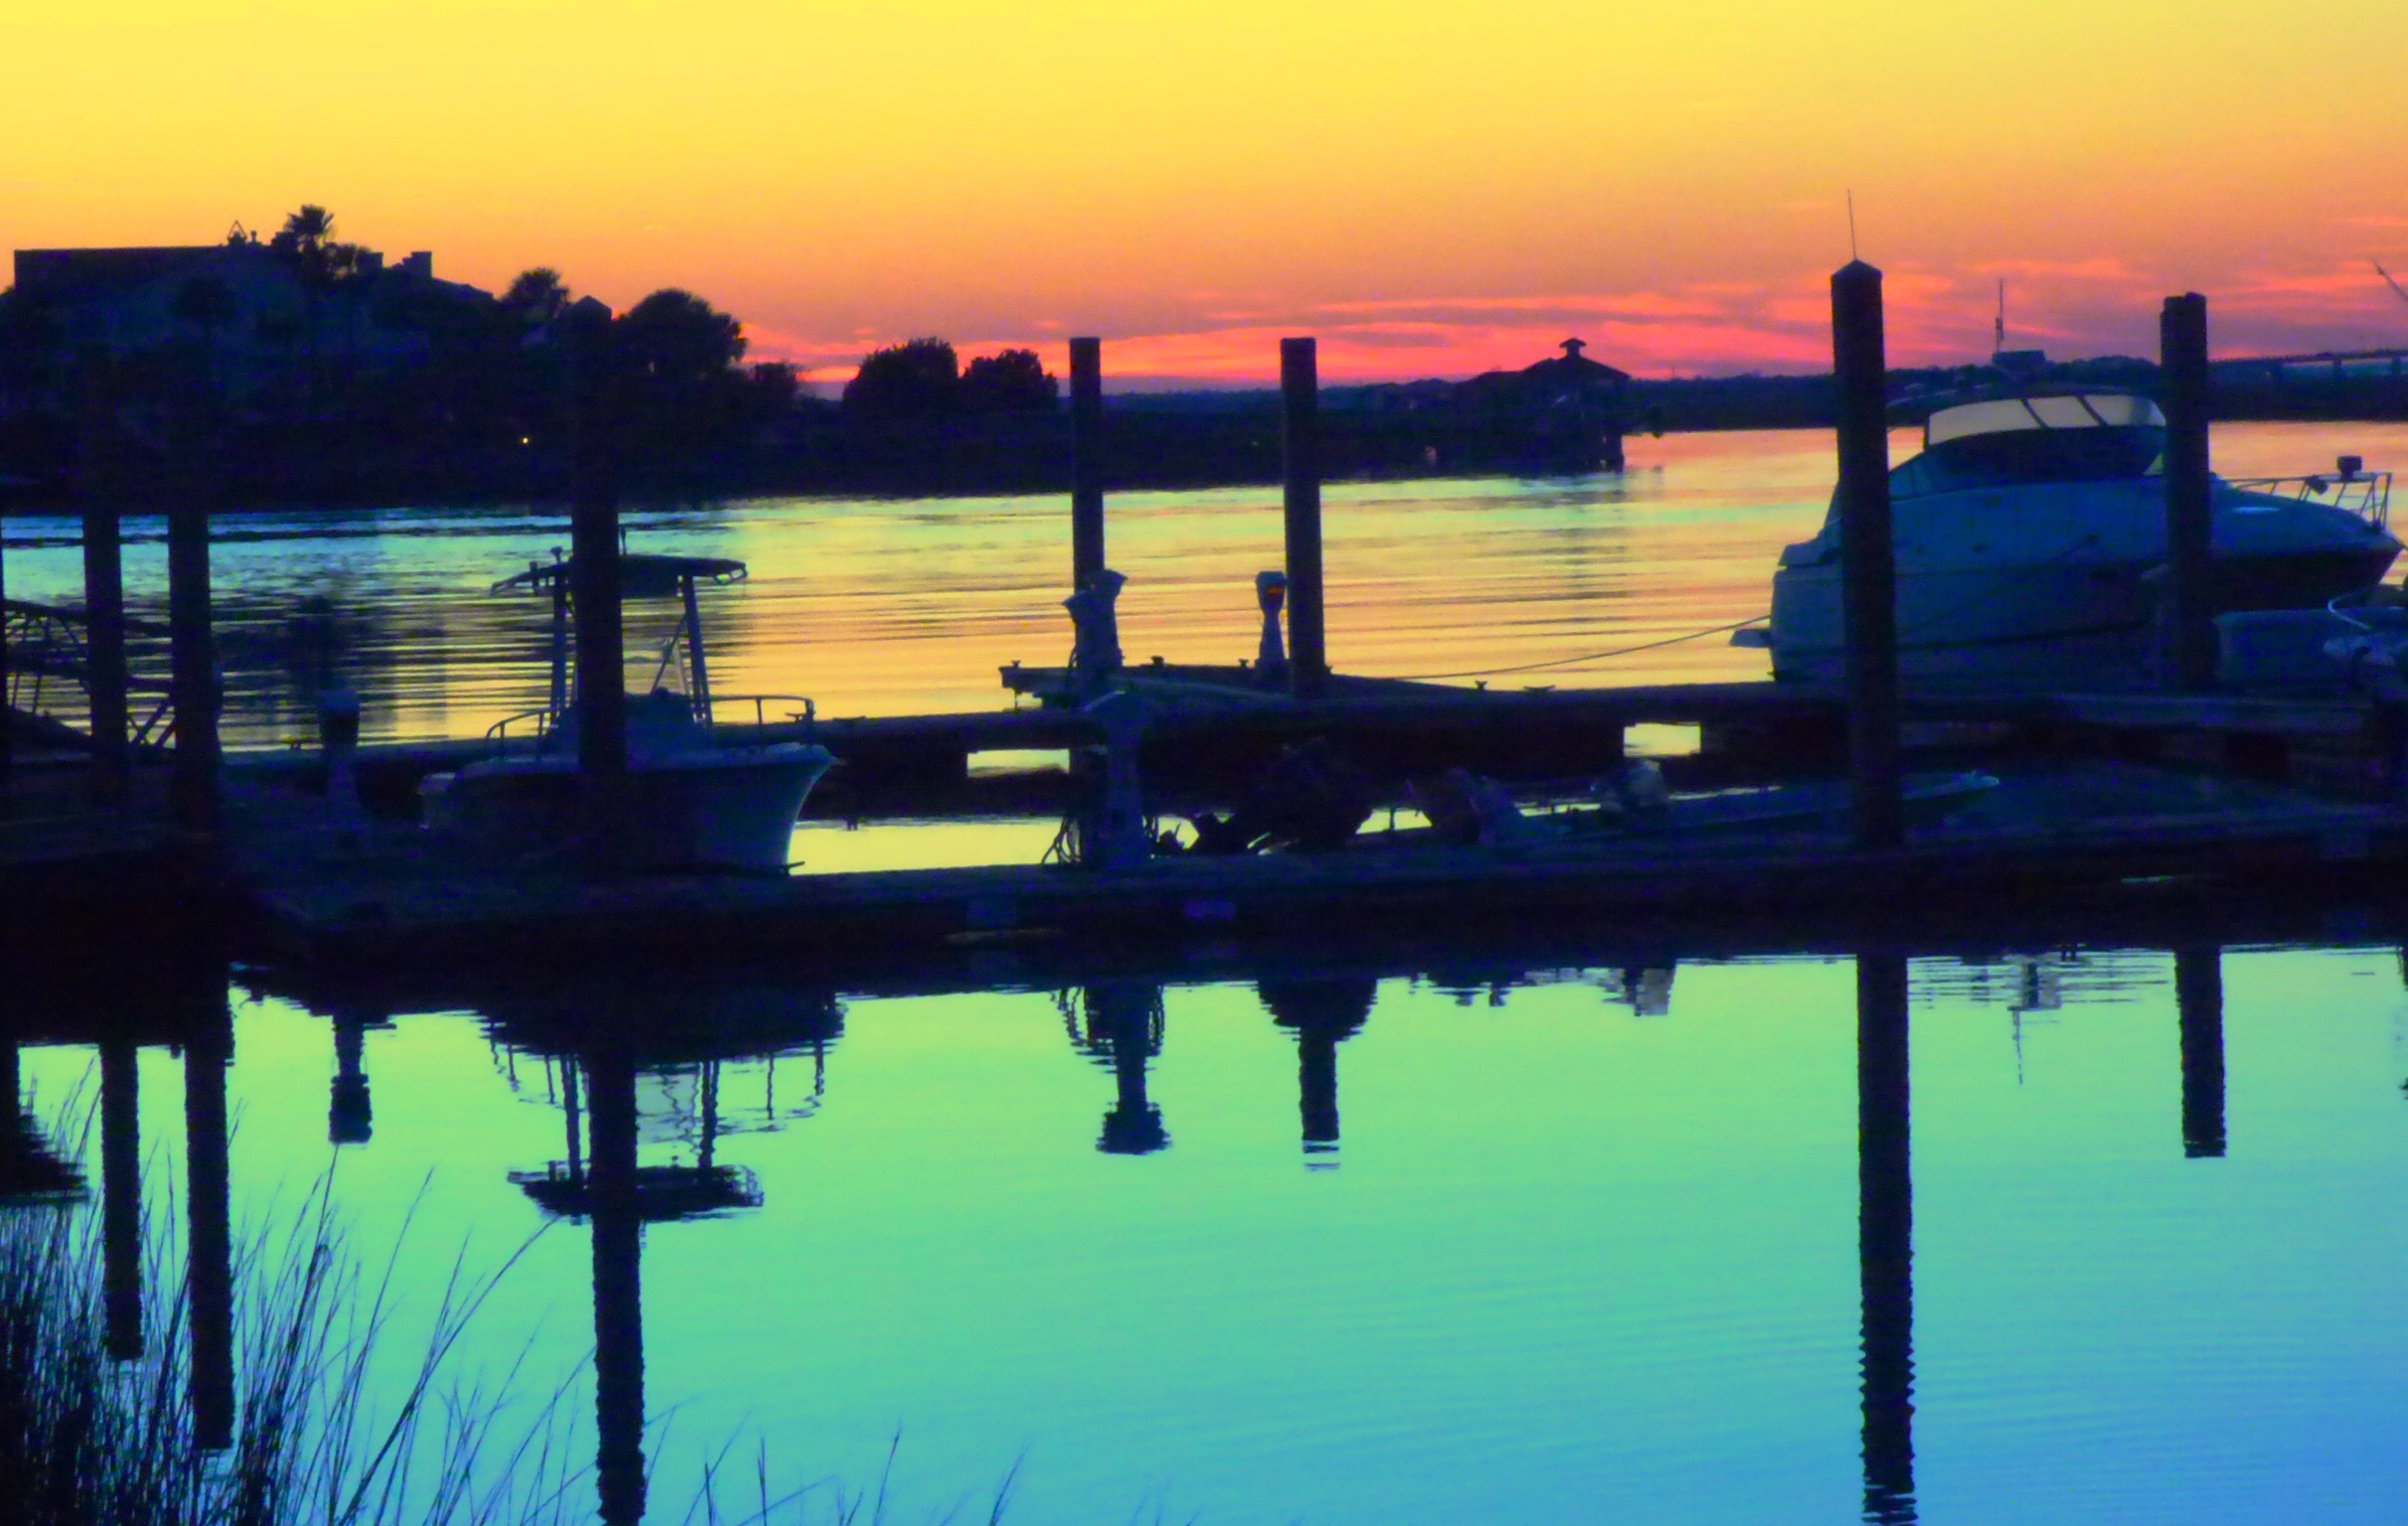
sea, ocean, dock, sunrise, sunset, pier, dusk, evening, reflection, vehicle, bay, marina